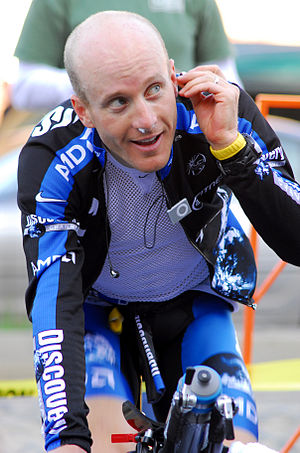
Levi Leipheimer / Karriere / 2006
Levi Leipheimer i 2007
Levi Leipheimer var en amerikansk professionel cykelrytter, der kørte for Team RadioShack. Han har førhen kørt for det tyske Team Gerolsteiner og amerikanske Discovery Channel